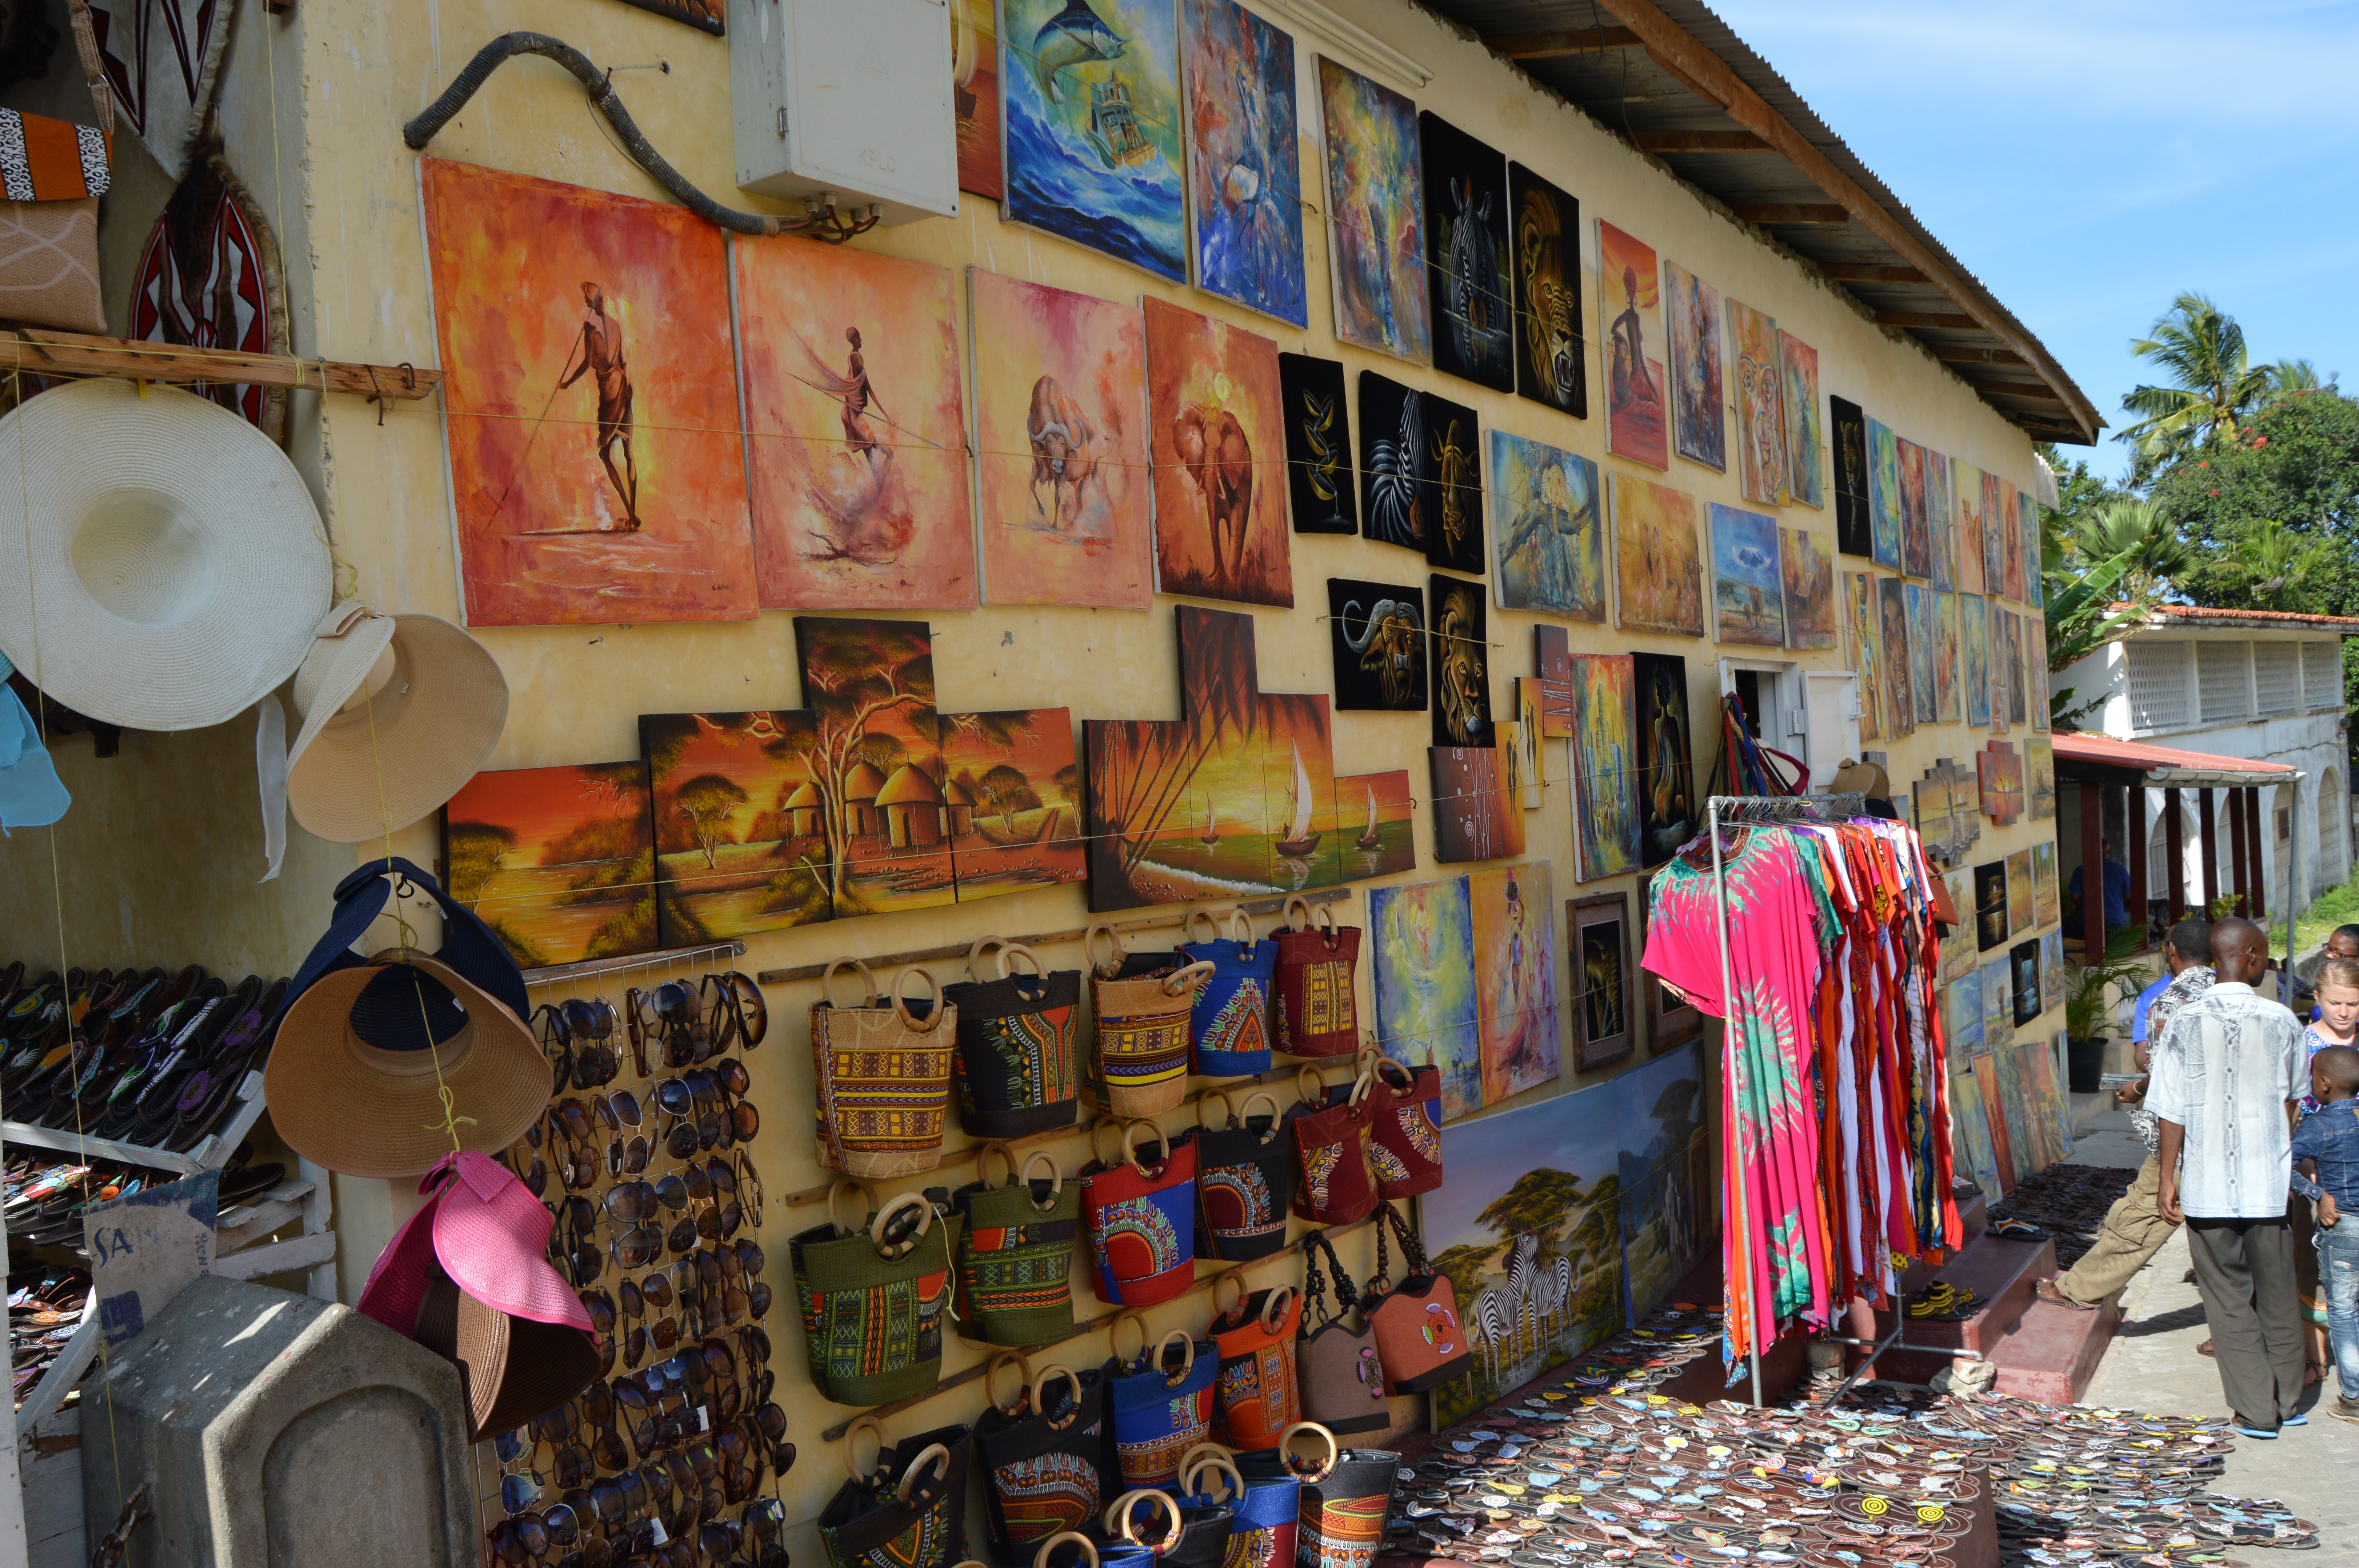
city, vendor, bazaar, market, marketplace, shopping, public space, art, stall, human settlement